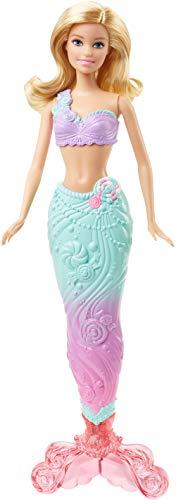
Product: Barbie Fairytale Dress Up, Blonde (Packaging May Vary)
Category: Toys & Games | Dolls & Accessories | Dolls
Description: Note: Packaging varies and has either “Barbie Fairytale” or “Barbie Dreamtopia”.
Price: $19.99
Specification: ProductDimensions:13x2.4x12.8inches|ItemWeight:12.3ounces|ShippingWeight:13.6ounces(Viewshippingratesandpolicies)|DomesticShipping:ItemcanbeshippedwithinU.S.|InternationalShipping:ThisitemcanbeshippedtoselectcountriesoutsideoftheU.S.LearnMore|ASIN:B014DEHUU6|Itemmodelnumber:DHC39|Manufacturerrecommendedage:36months-10years